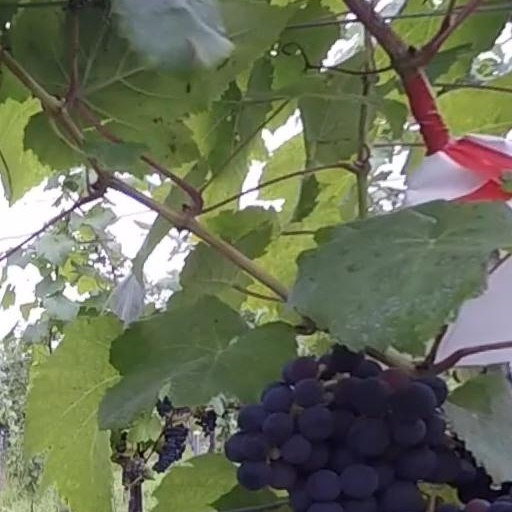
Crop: grape